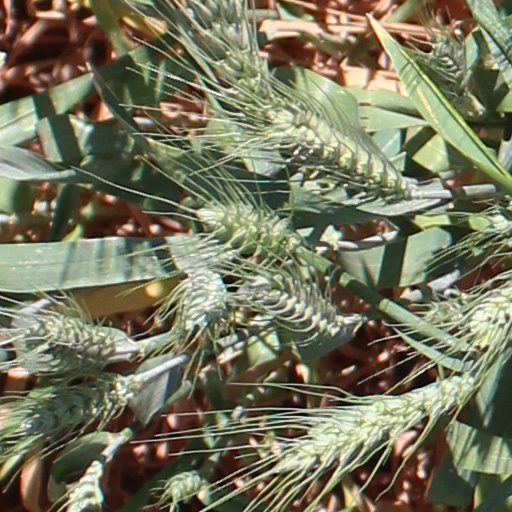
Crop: wheat